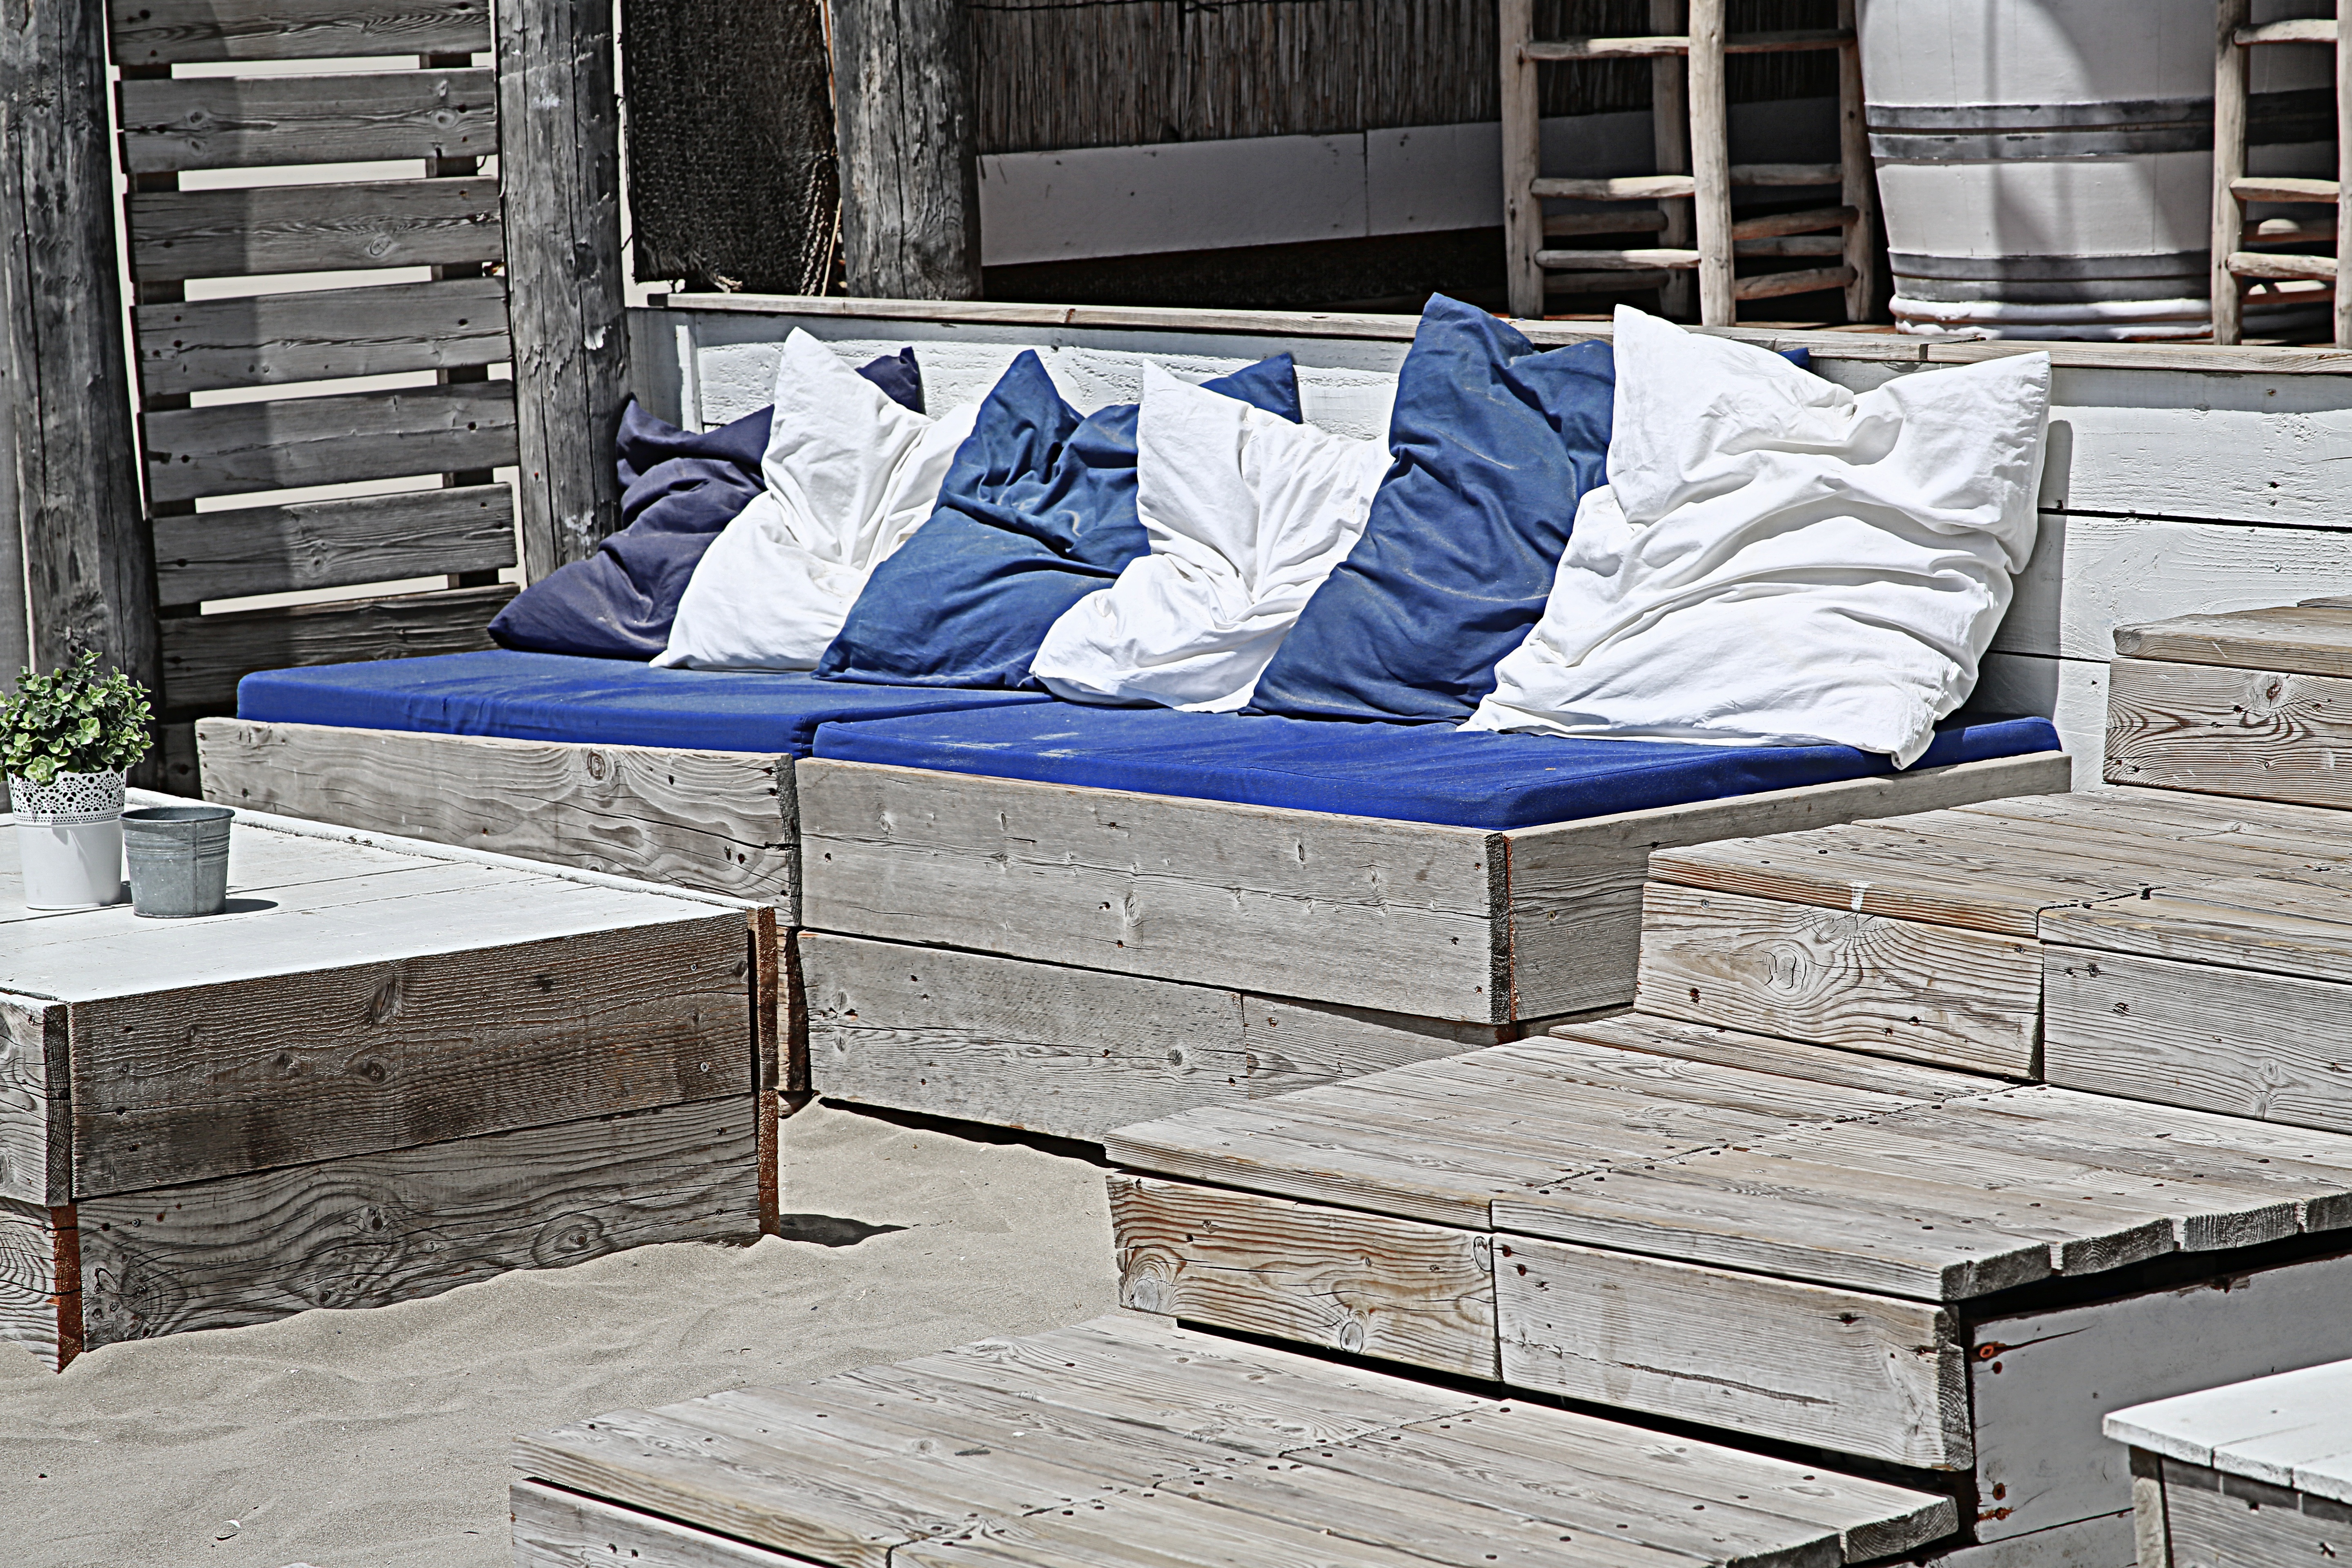
table, wood, bench, chair, floor, decoration, living room, furniture, room, sofa, couch, fabric, cushion, product, relaxation, design, bed, bed sheet, bed frame, studio couch, sofa bed